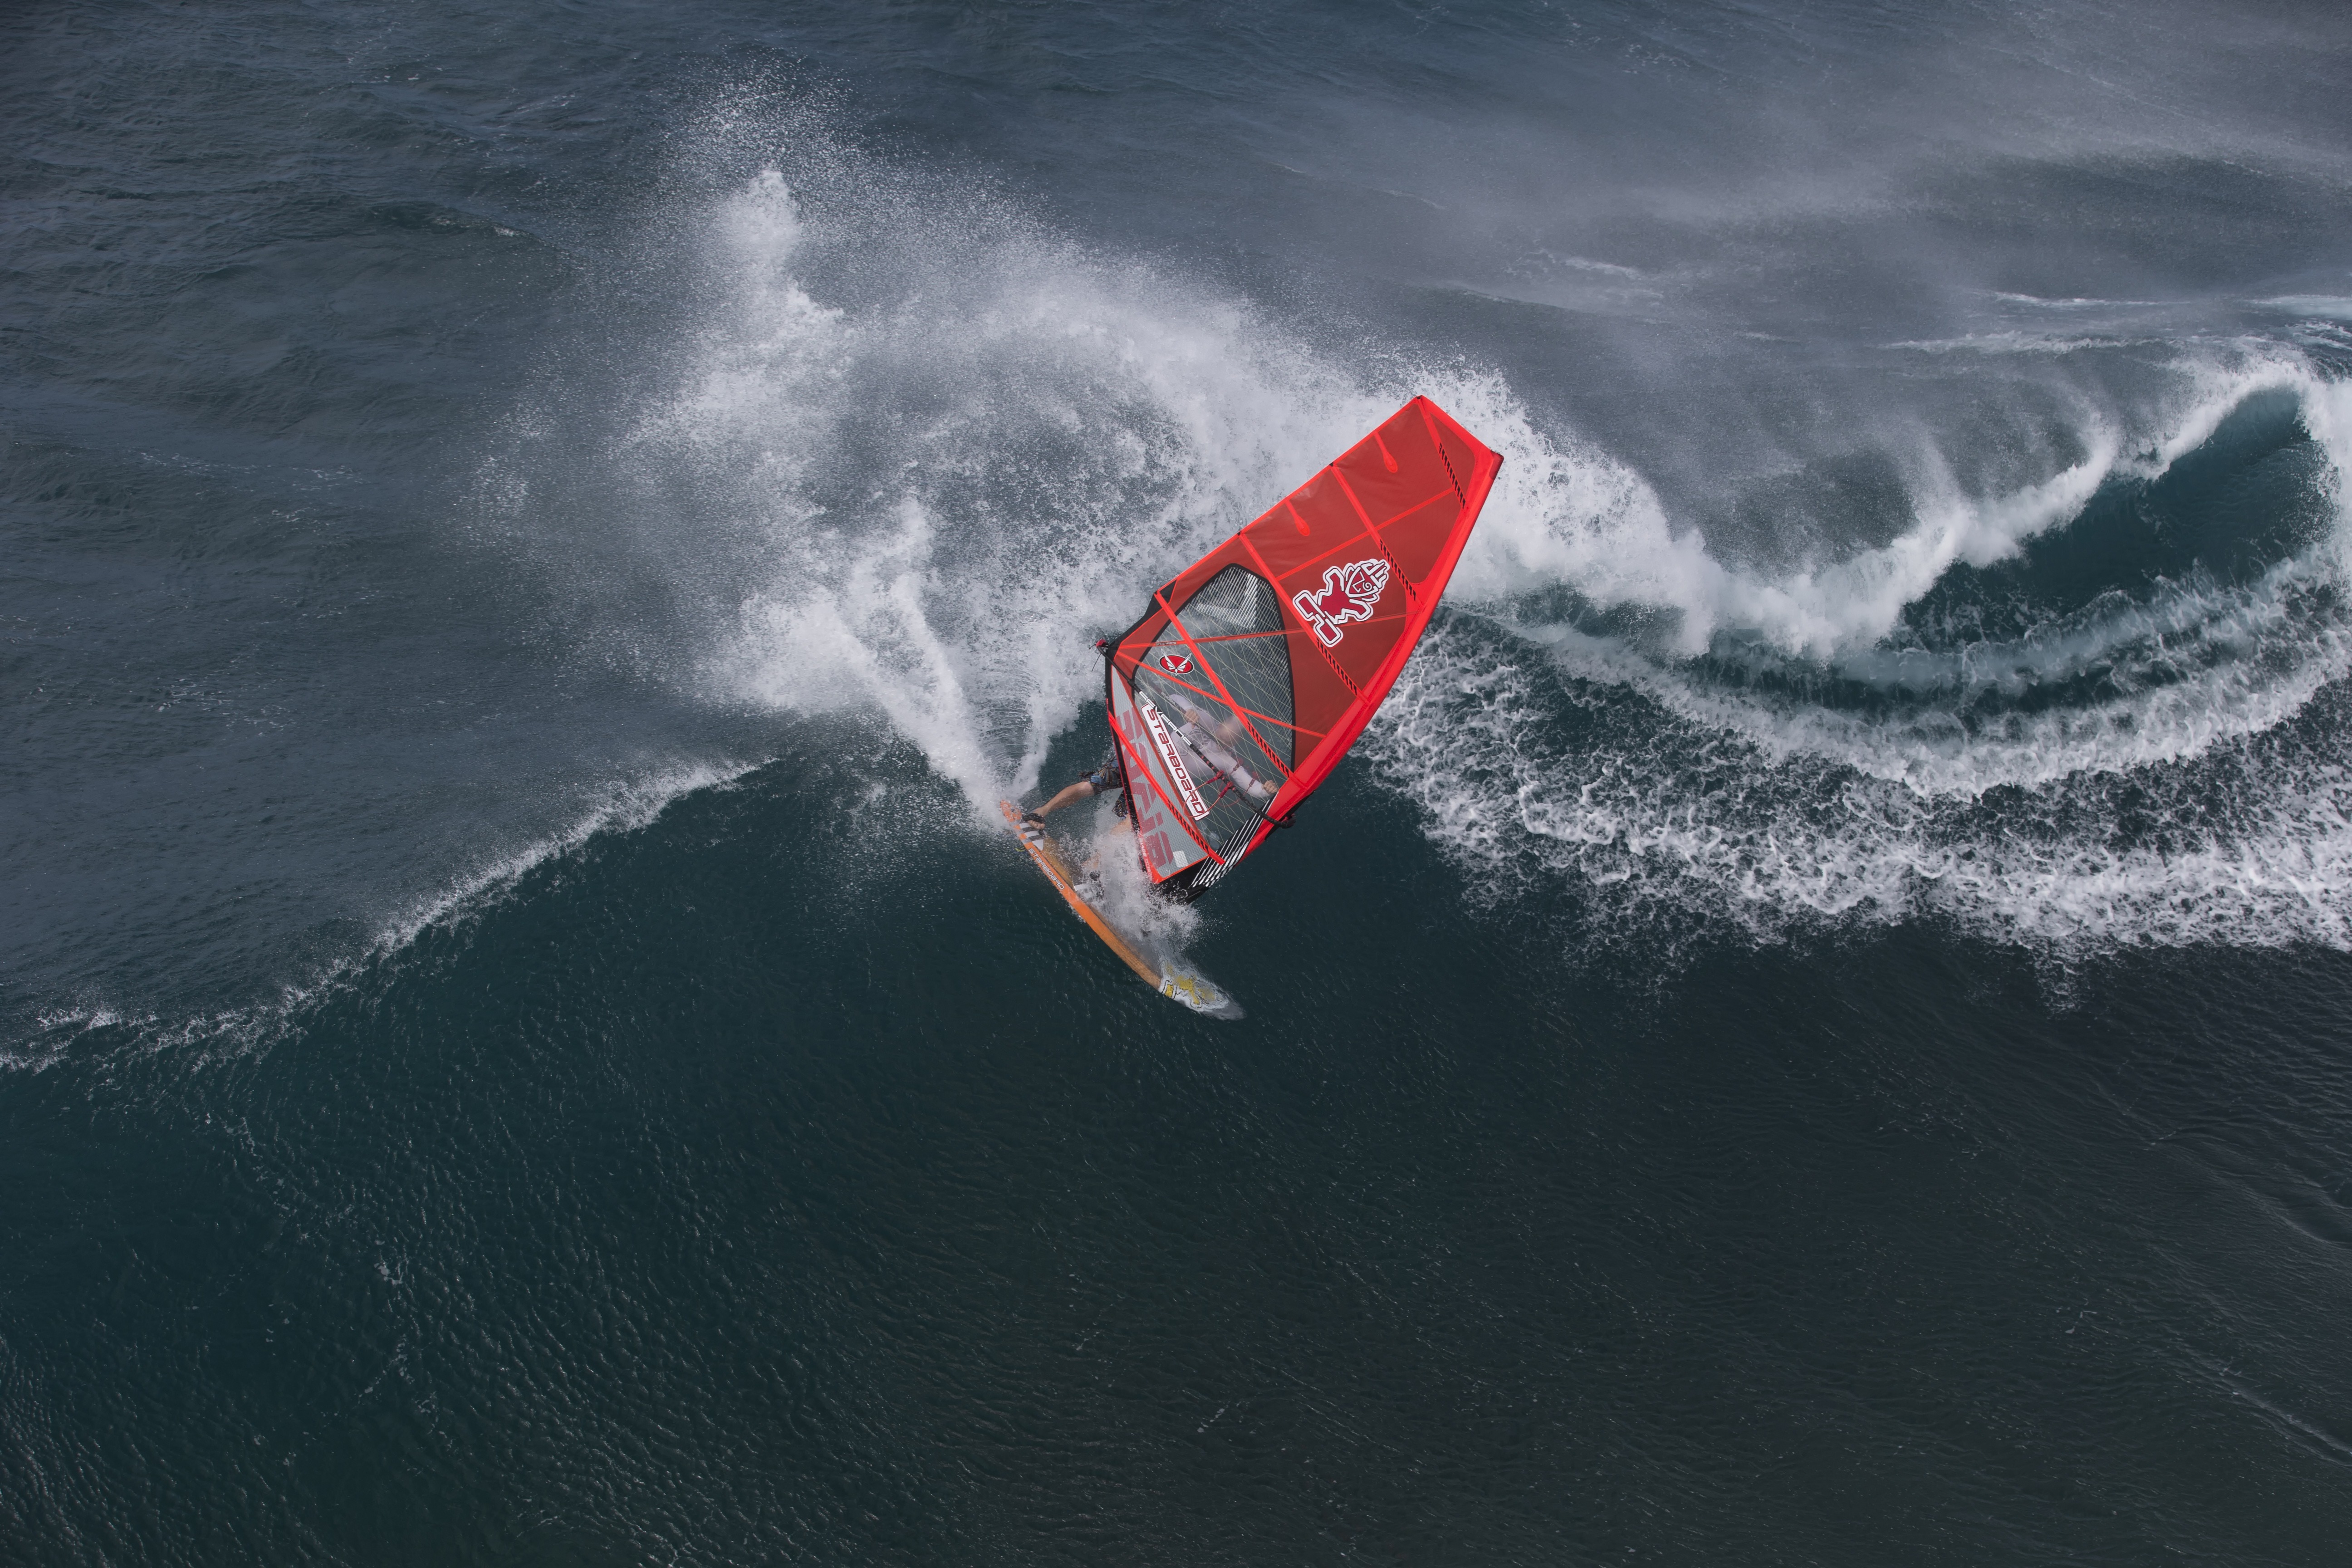
sea, water, nature, ocean, boat, wave, wind, recreation, surfing, vehicle, sailing, surfboard, hawaii, extreme sport, outside, waves, fun, sports, boating, windsurfing, sail, water sport, wind surfing, wind wave, boardsport, surfing equipment and supplies, surface water sports